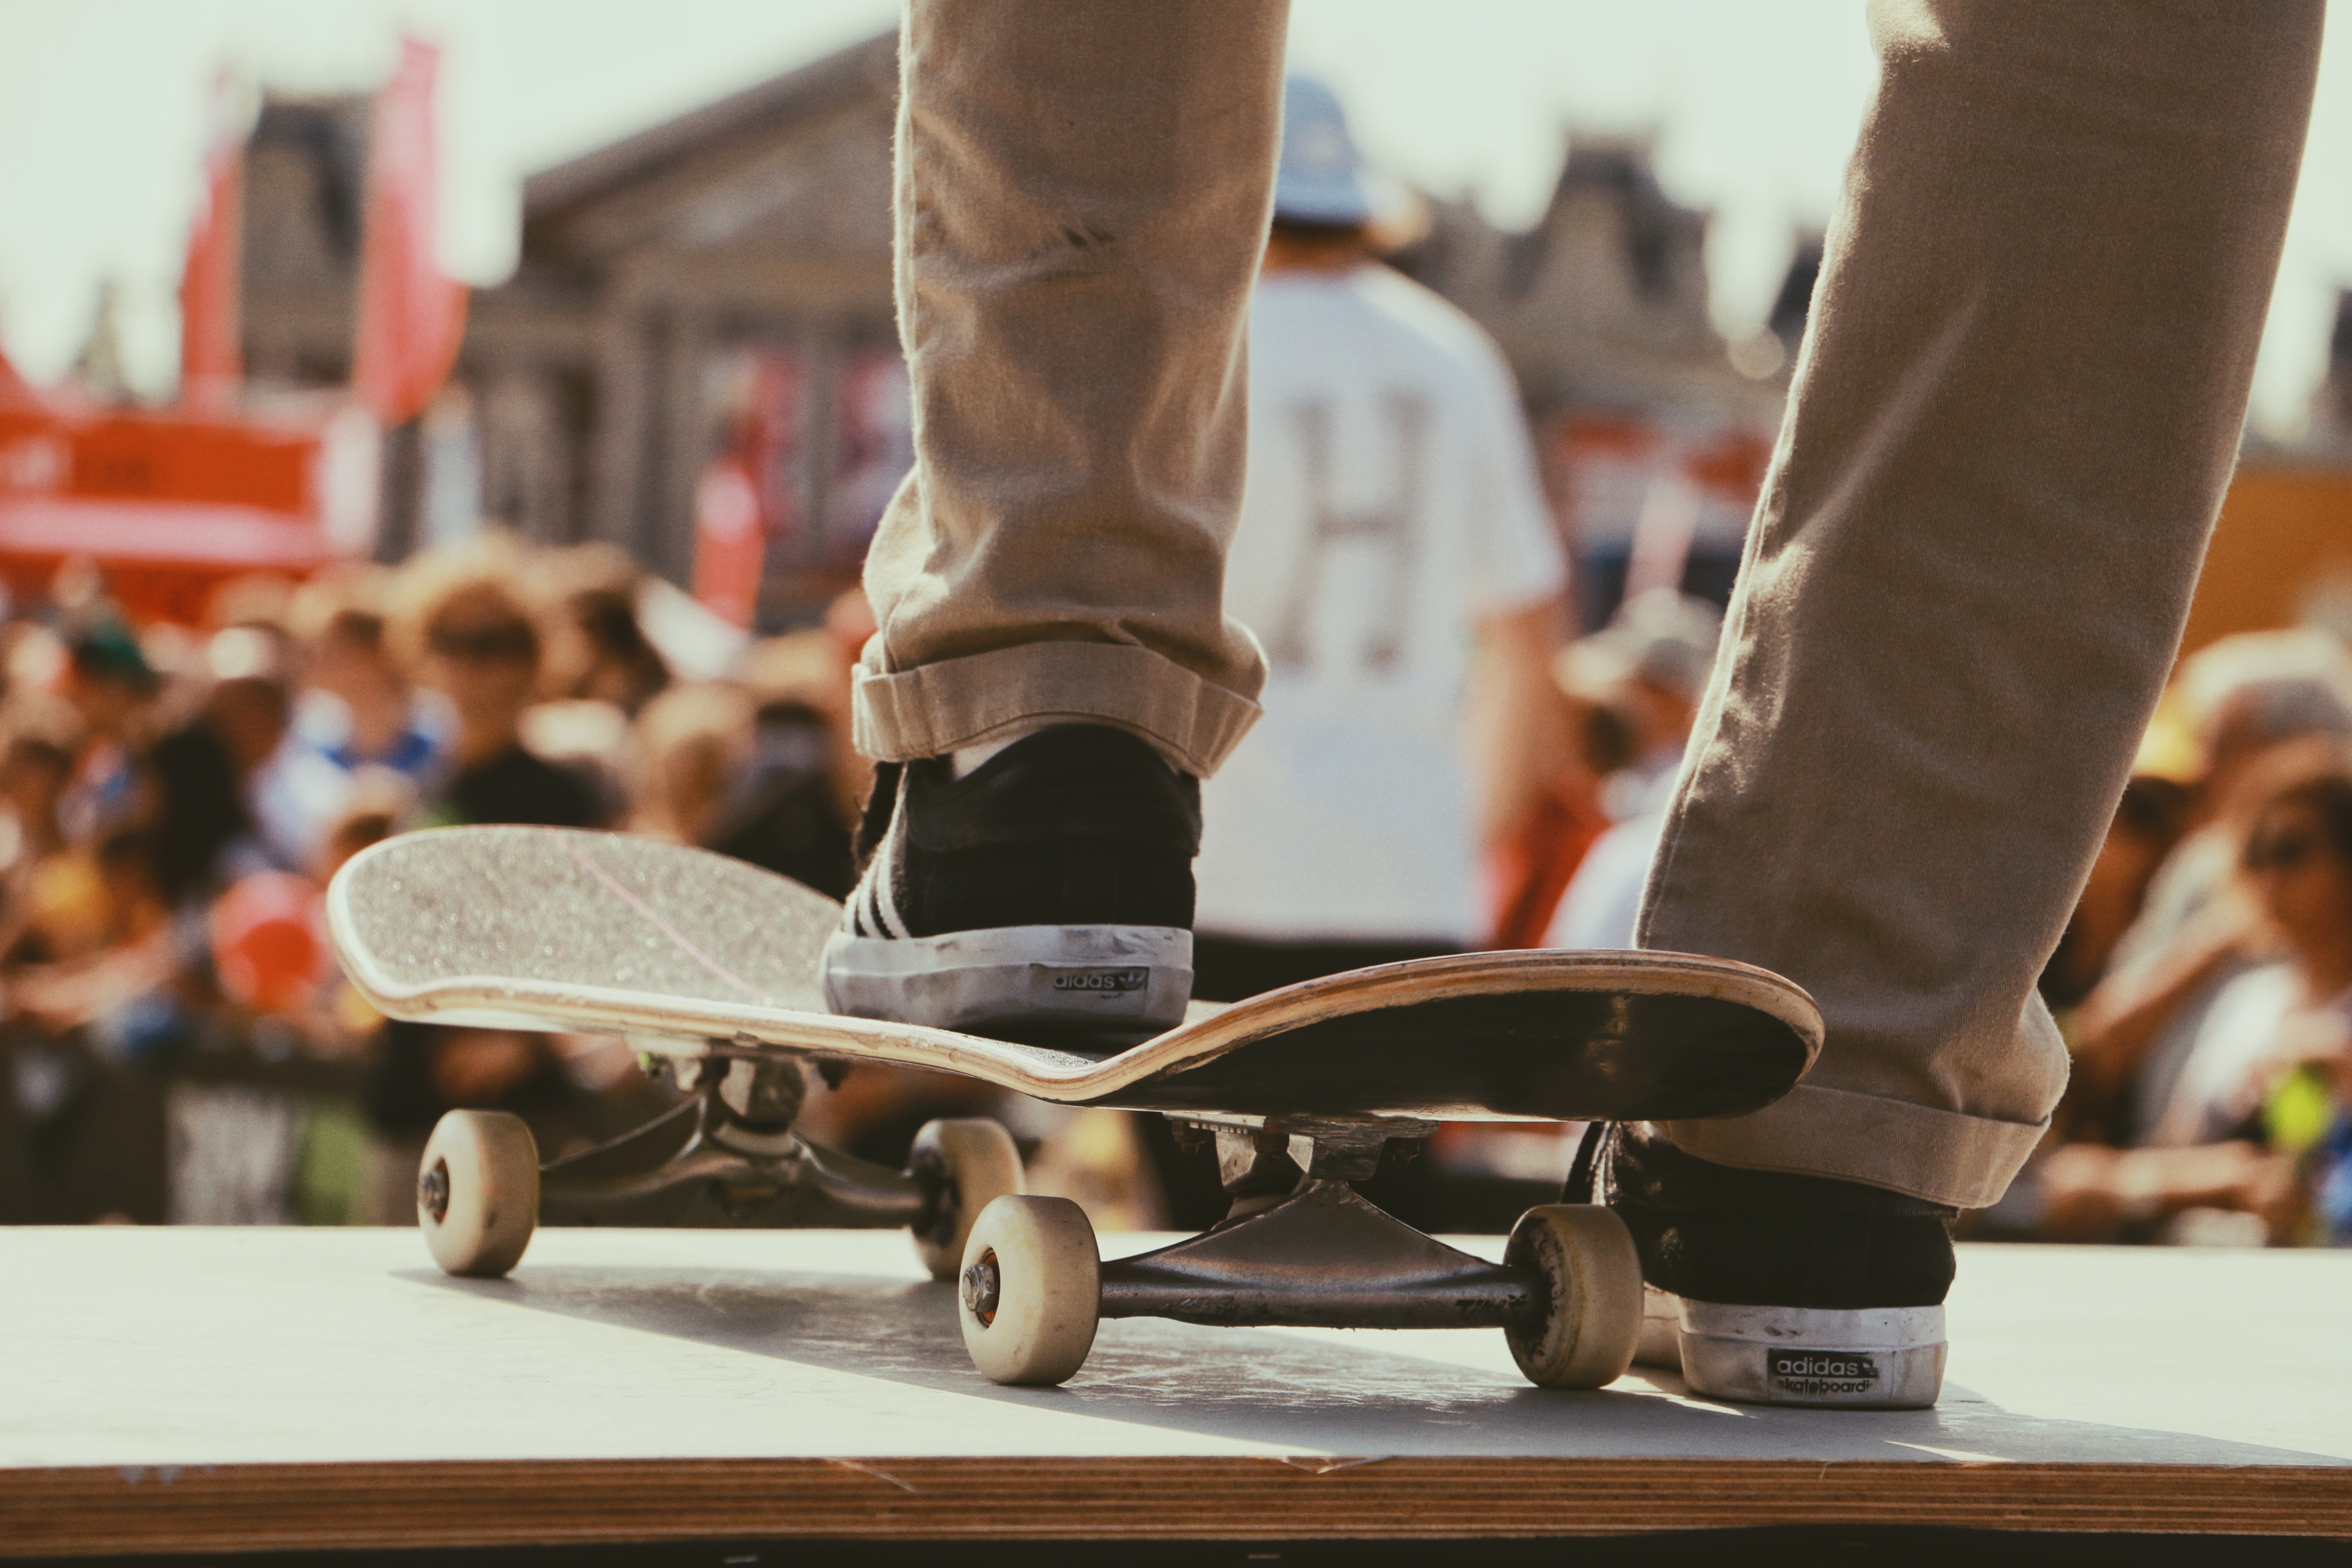
skateboarding, skateboard, Skateboarding Equipment, longboard, footwear, longboarding, kickflip, boardsport, sports equipment, recreation, skateboarder, shoe, skatepark, rolling, skate shoe, extreme sport, sport venue, sports, wheel, individual sports, athletic shoe